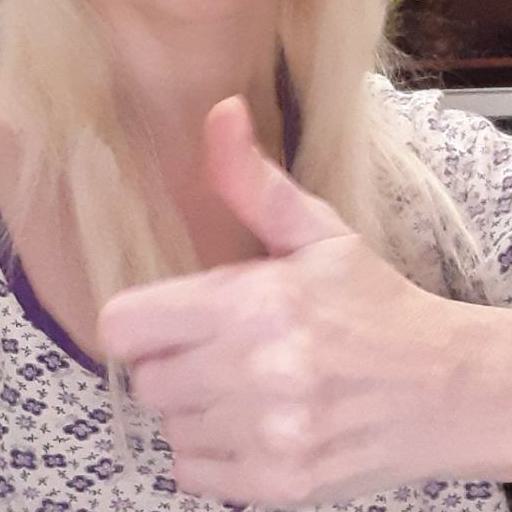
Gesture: like